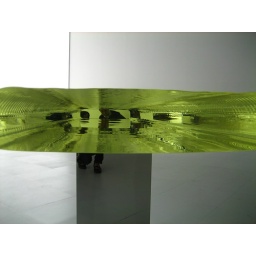
Optical glass table (Waterfall by Tokujin Yoshioka)